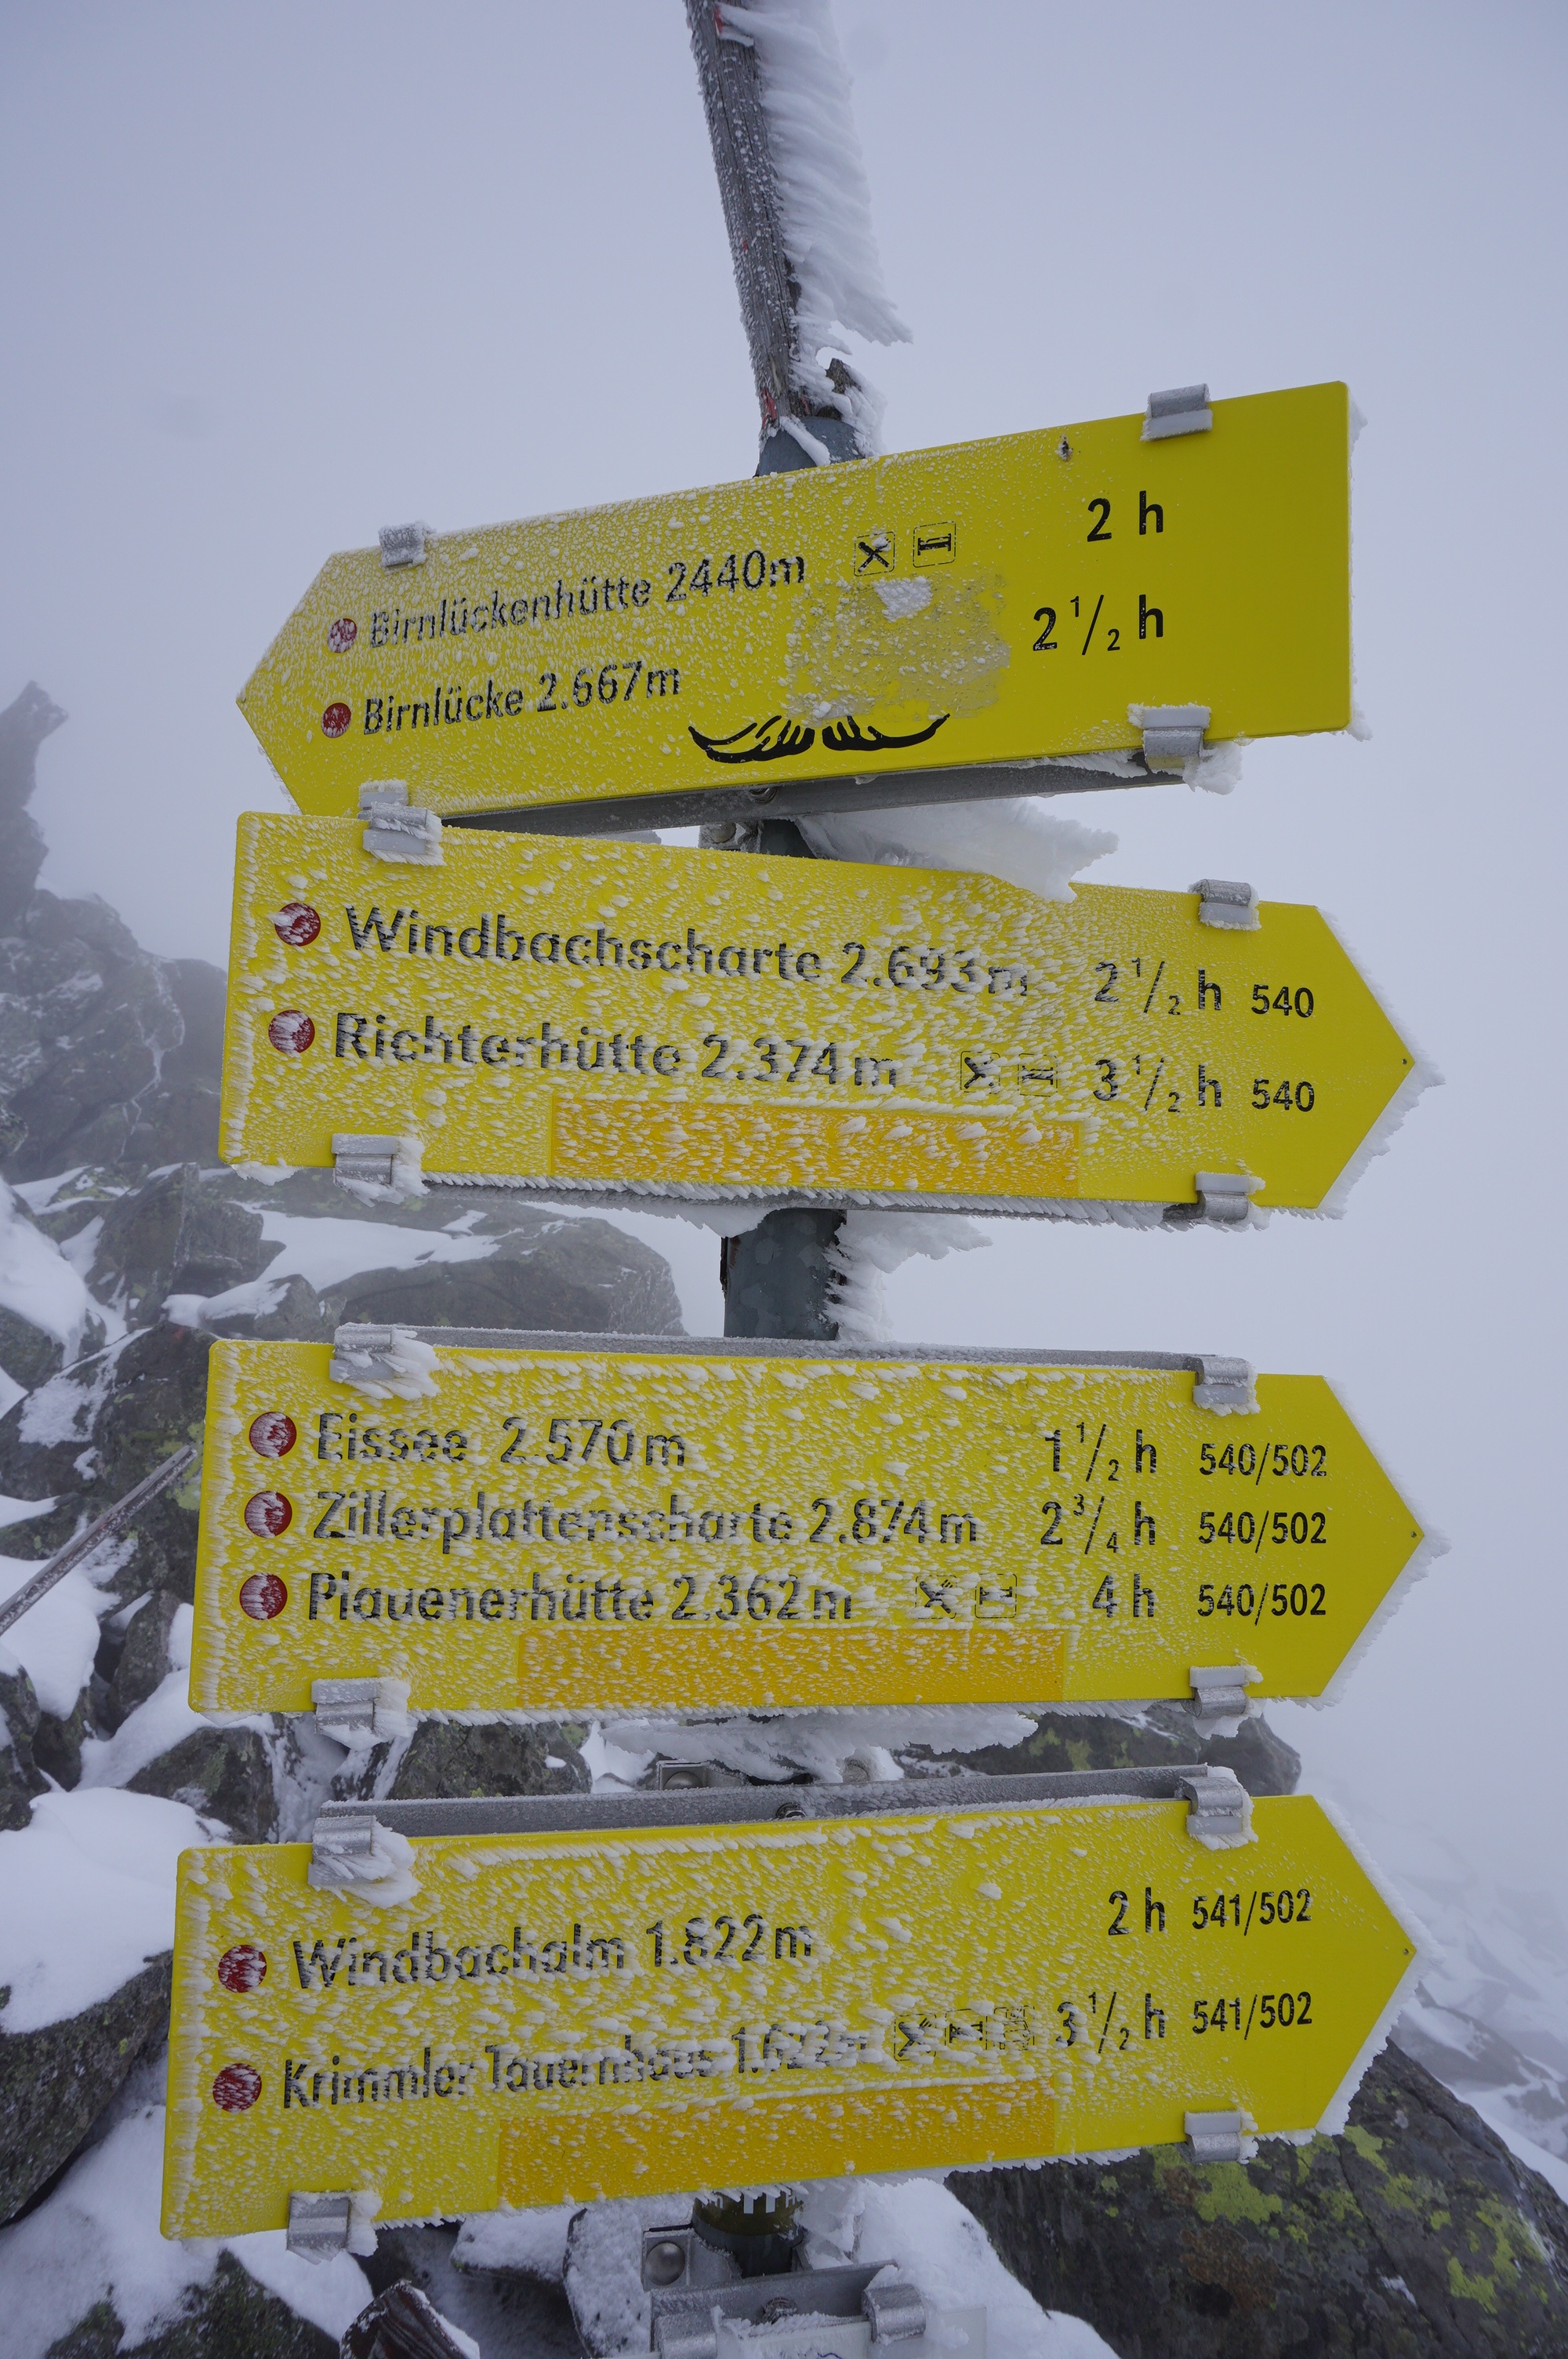
fork, mountain, cold, sky, advertising, step, sign, italy, alpine, yellow, signage, austria, mountaineering, streets, trekking, panels, panel, trails, written, indication, brina, valle aurina, tuari